Bloomington, Indiana

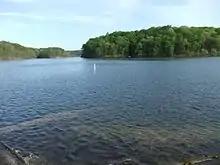
Griffy Lake, once the central source of drinking water for the city

Bloomington is on comparatively high ground, the summit of the divide between the basins of the West Fork and East Fork of Indiana's White River. Accordingly, there are no major watercourses within the city, nor is much groundwater available for wells. The largest stream within the city is Clear Creek, with its eastern branch known on the Indiana University campus as the Campus River, formerly the Jordan River.